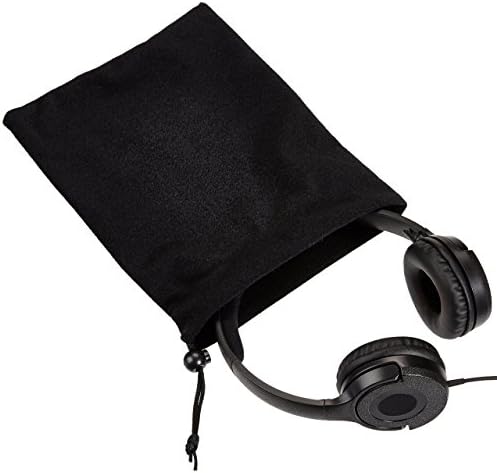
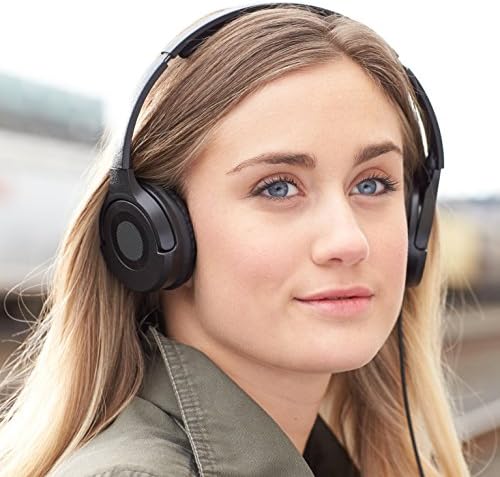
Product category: headphones
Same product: yes